Ludvig Daae (politician)

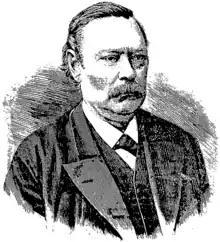
Ludvig Daae

Ludvig Daae (24 April 1829 – 1 May 1893) was a Norwegian jurist, landowner and politician for the Liberal Party. He was the Norwegian Minister of the Army from 1884 to 1885 on the cabinet of Prime Minister Johan Sverdrup.